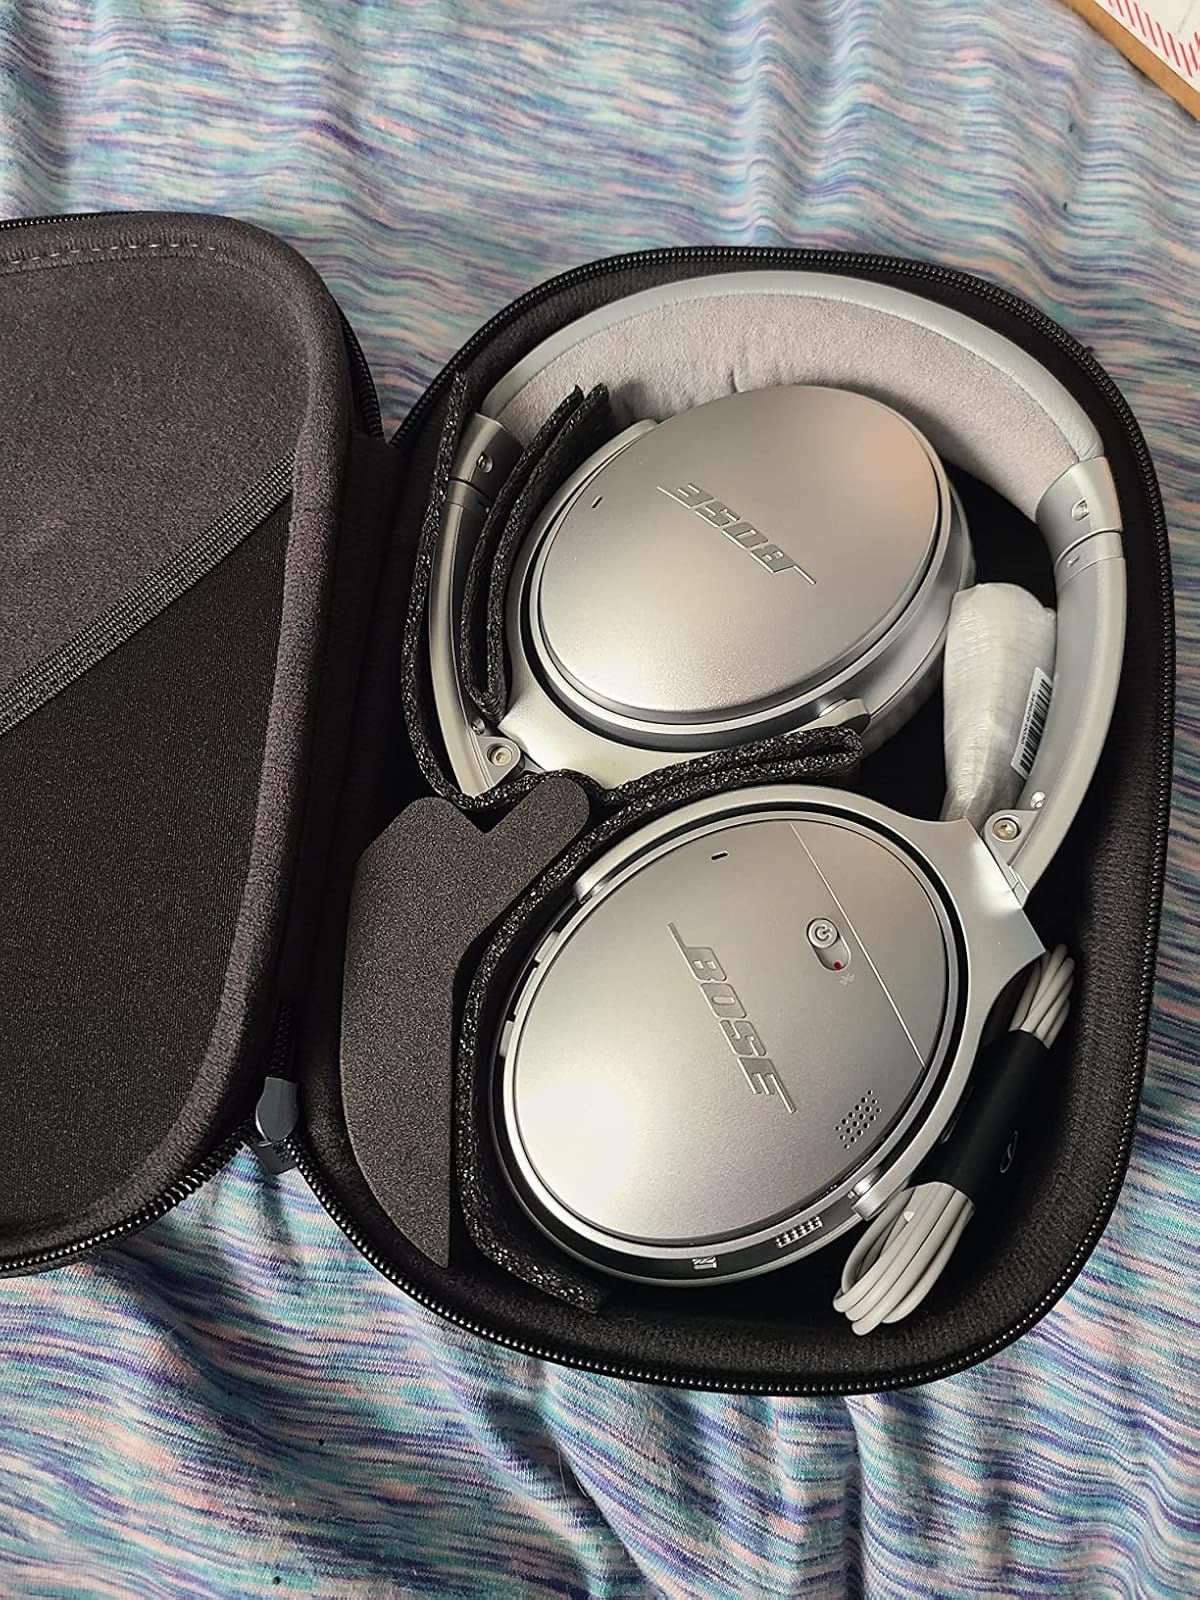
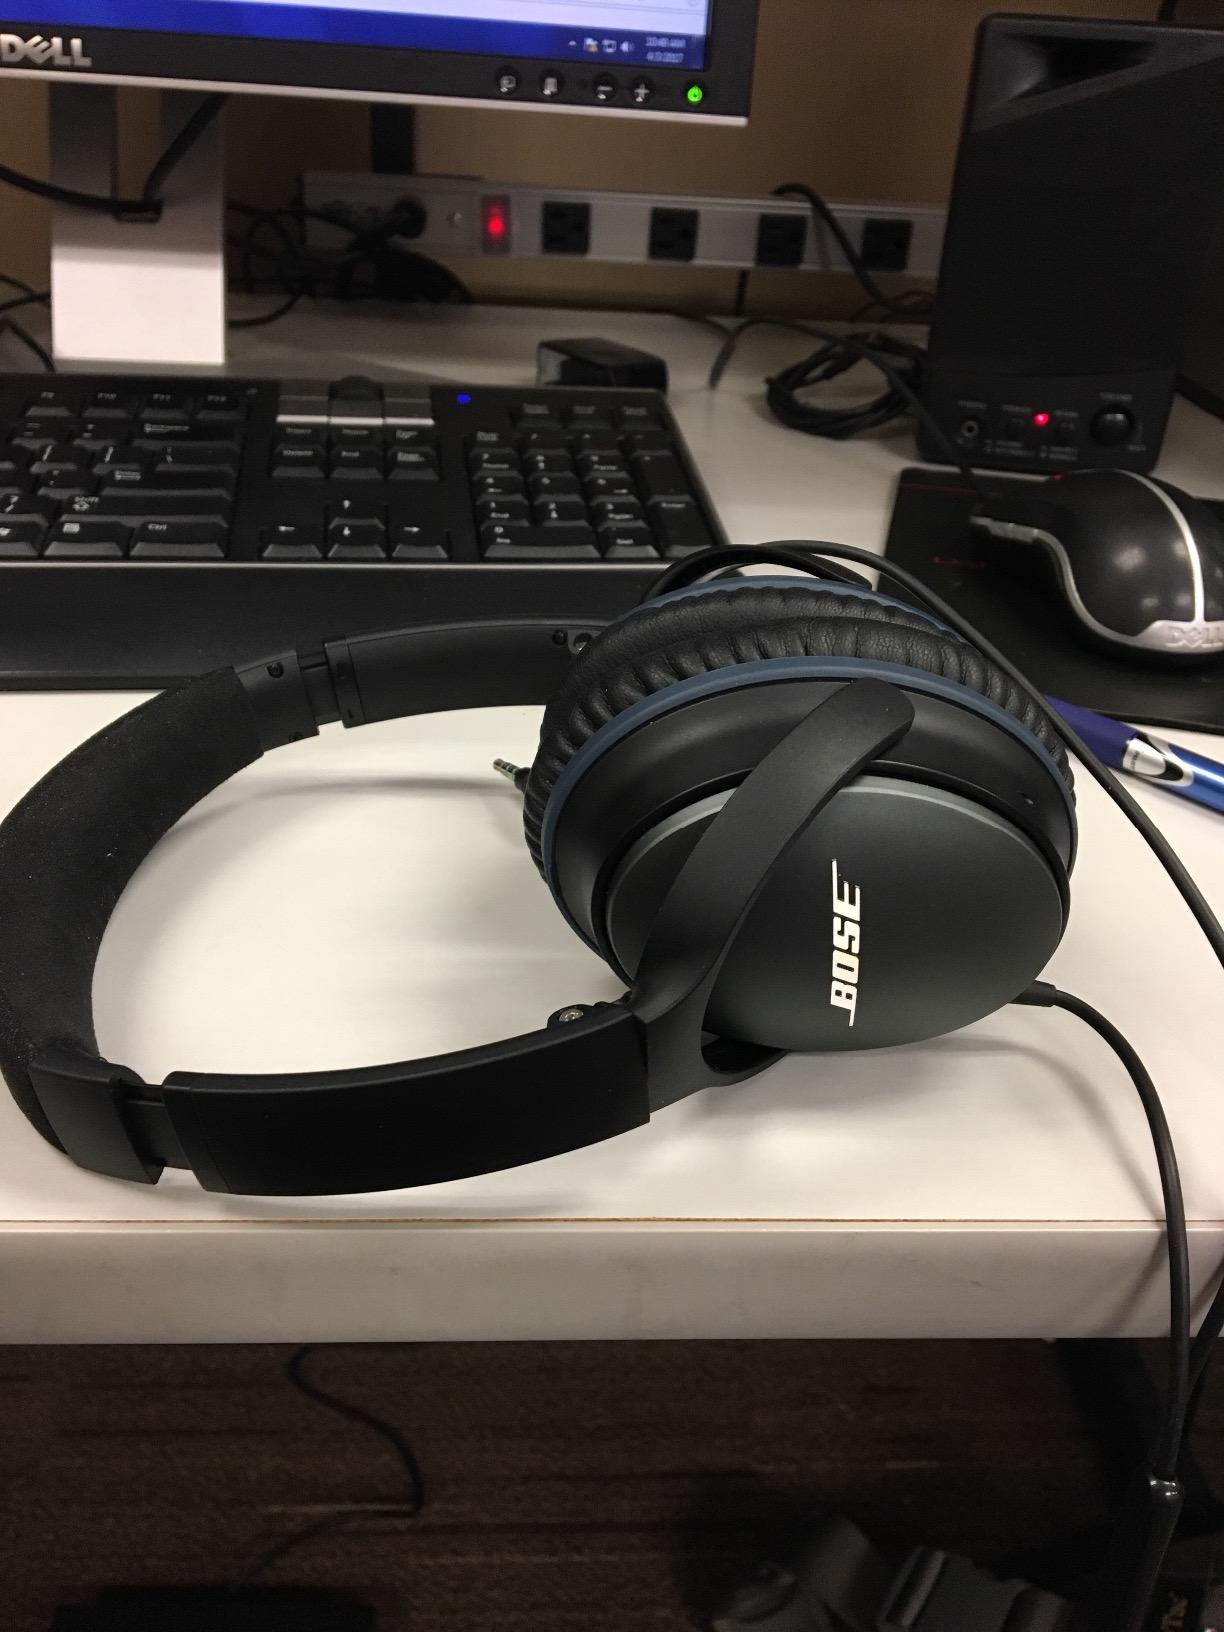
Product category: headphones
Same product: no